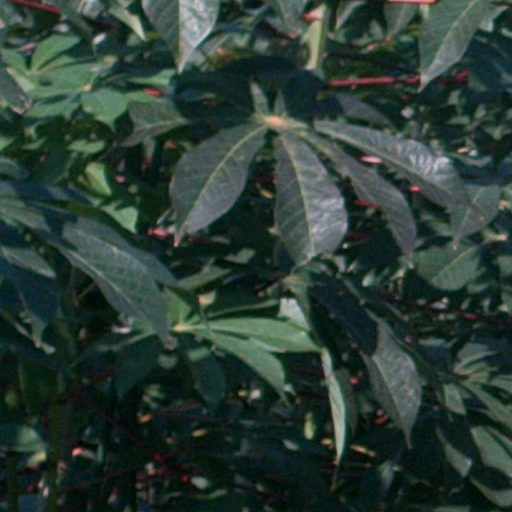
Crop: cassava